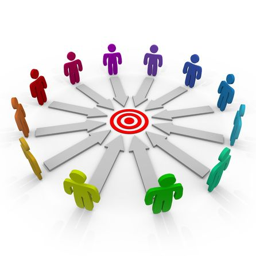
a group of competitors in a circle aiming for the same goal